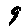
Label: 9